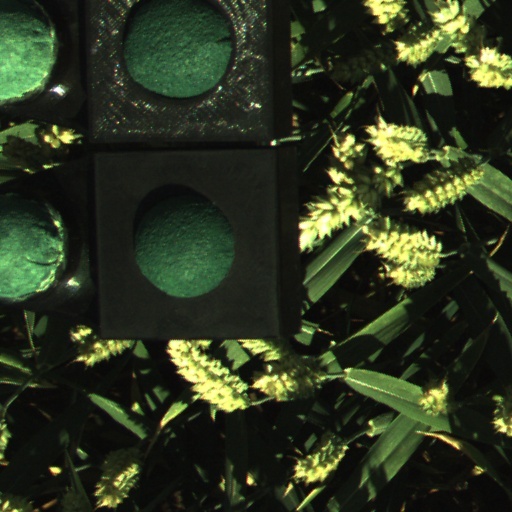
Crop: wheat